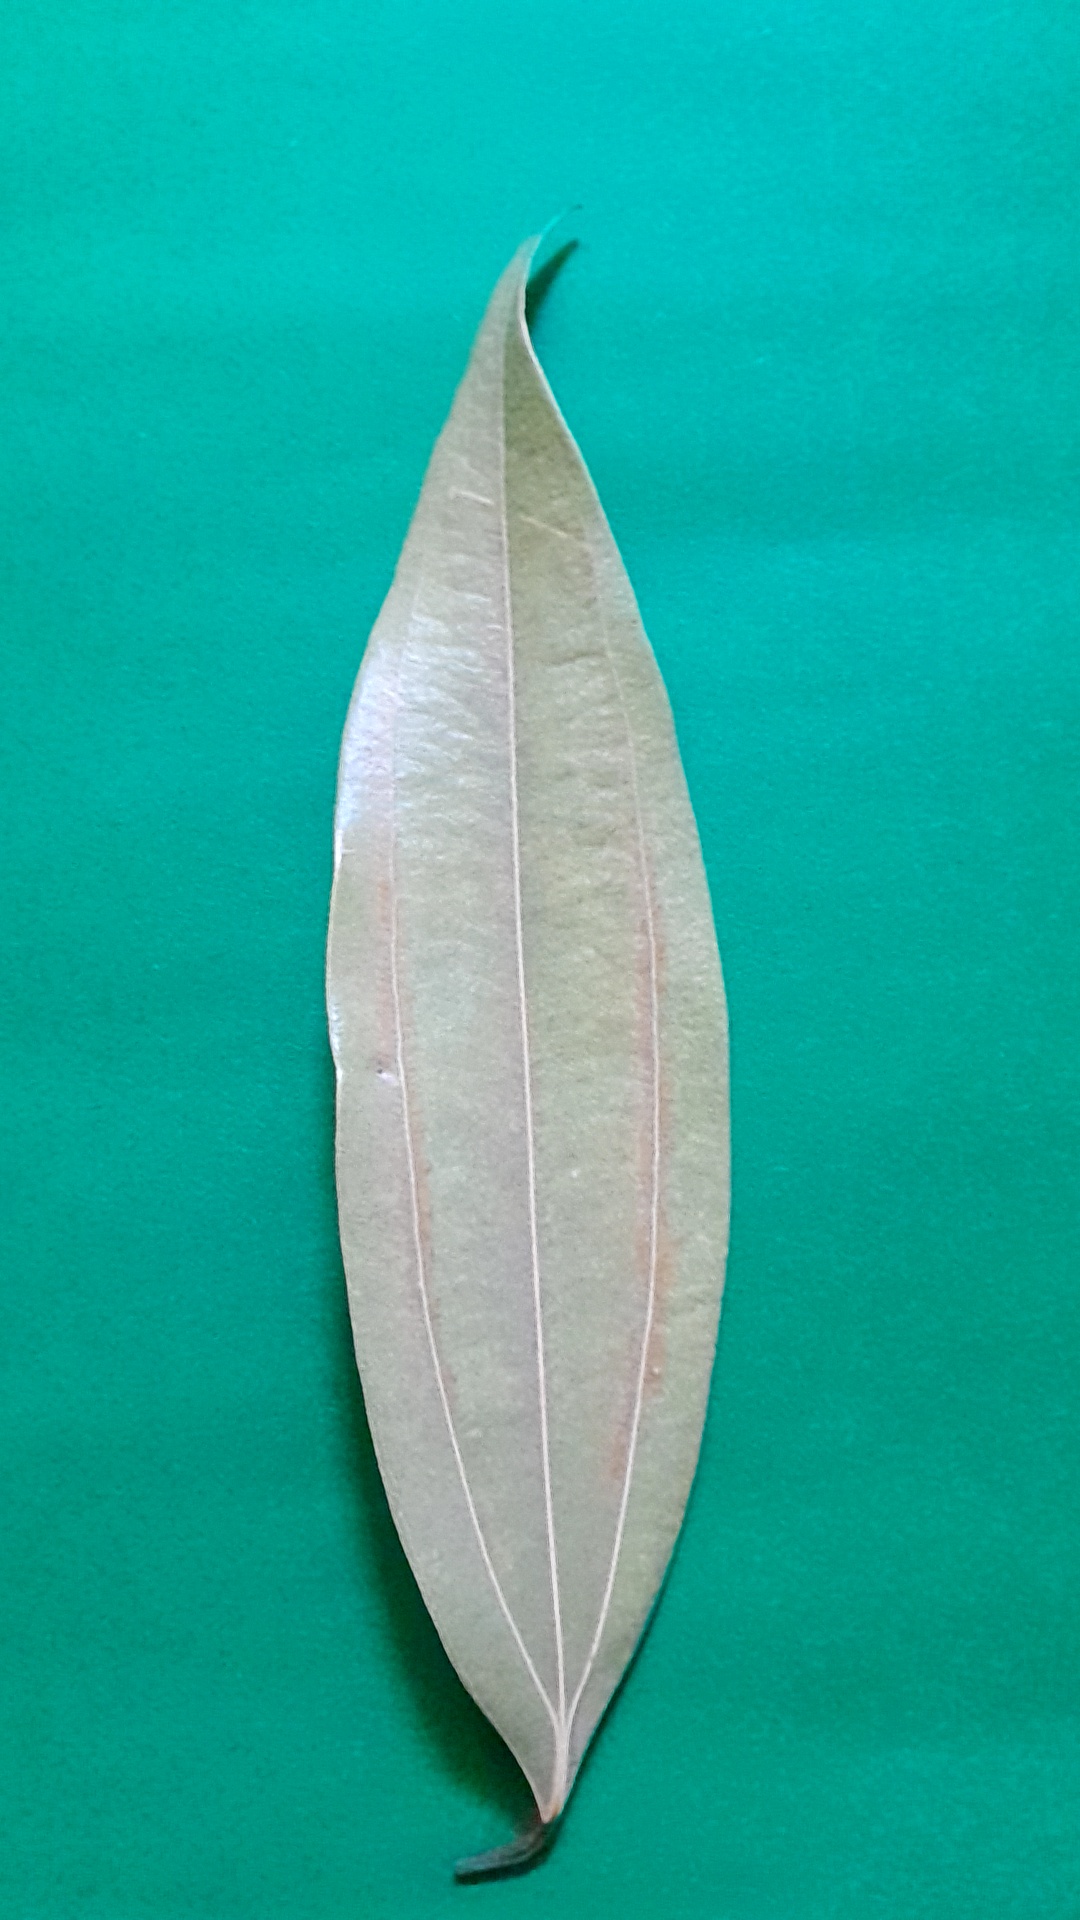
Label: Dry Leaf